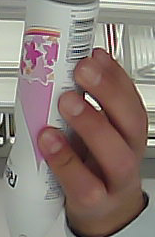
Product: rexona_spray